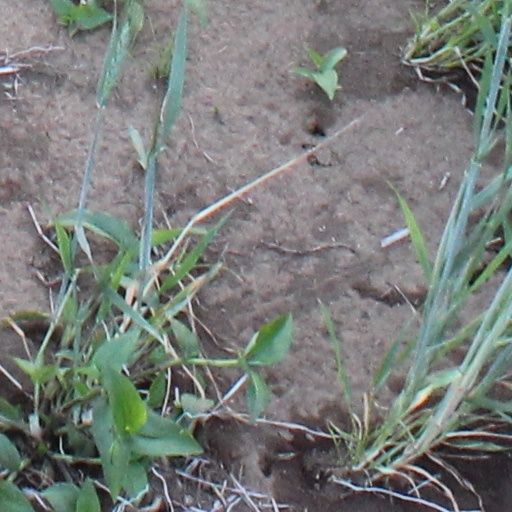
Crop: wheat